Princess Louise (sidewheeler)

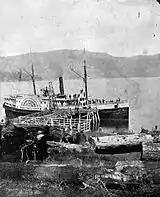
"Princess Louise" in the 1880s, at a small dock somewhere in British Columbia.

In 1883, the Canadian Pacific Navigation Company was incorporated. Although the stated capital was $500,000, divided into 5,000 shares valued at $100 each, the actual paid-up capital was only $336,000, divided in 3,360 shares at $100 per share. Most of the shares were controlled indirectly by John Irving, but the Hudson's Bay Company was also allocated a total 1,150 shares. This was in return for transferring ownership of three HBC steamships, including the "Princess Louise" to the new company, with 750 shares specifically allocated to the "Princess Louise".